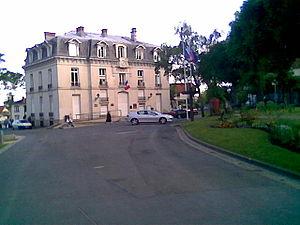
Hôtel de Ville de Villiers-sur-Marne (photo personnelle)